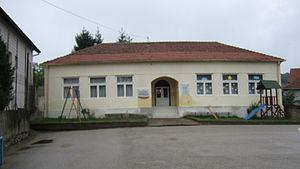
Tulovo est un village de Serbie situé sur le territoire de la Ville de Leskovac, district de Jablanica. Au recensement de 2011, il comptait 641 habitants.